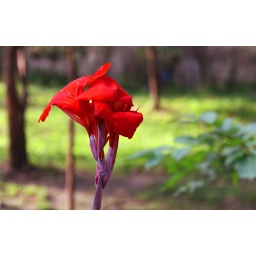
I saw these flowers standing proudly near Baclaran Church.